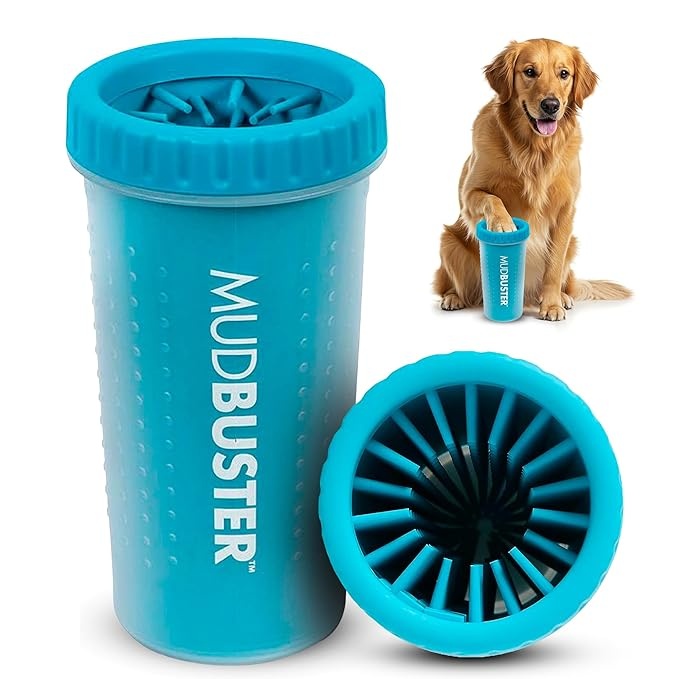
Dexas MudBuster Portable Dog Paw Cleaner, Large, Blue (PW720312)
About This Available in 3 Sizes: The Dexas MudBuster ensures a perfect fit for any dog with three size options: Small (4.3" tall, 3.65" wide, for paws up to 2"), Medium (6" tall, 4" wide, for paws between 2.5"–3.5"), and Large (8.85" tall, 4.75" wide, for paws over 3.5"). Clean paws with ease, no matter your dog's size! Easy to Use: Simply add water, insert the muddy paw, twist, dab dry, and repeat for all four paws. Mess-Free Cleaning: Gentle silicone bristles help remove dirt and mud from your dog's paws, keeping the mess in the MudBuster and not in your home. Dog Essential: Keep the MudBuster handy after trips to the park, walks, or hikes. An essential dog product for every household. Overview Brand : Dexas Color : Blue Shape : cylindrical Bristle Material : Silicone Handle Material : Silicone
Brand: Dexas
Category: Animals & Pet Supplies > Pet Supplies > Pet Grooming Supplies > Pet Wipes > Paw Cleaning Wipes